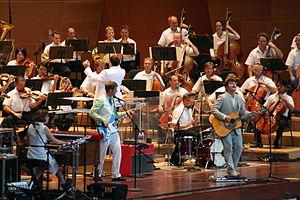
Le pavillon Jay Pritzker, aussi appelé pavillon Pritzker ou pavillon de musique Pritzker est un immense kiosque à musique situé au centre du Millennium Park, dans le secteur communautaire du Loop à Chicago, dans l'État de l'Illinois aux États-Unis. Il est situé au sud du théâtre Harris, à l'ouest de la passerelle BP, au nord de Lurie Garden, et à l'est de l'AT&T Plaza.